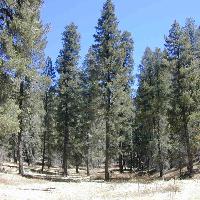
Weather: sun or clear